Ansett Australia

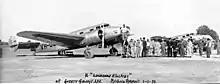
Two Ansett Lockheed Model 10 Electra aircraft at Mildura in 1938

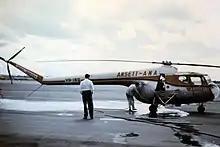
Bristol 171 Sycamore in Ansett-ANA service in Australia around 1960: Note possible spraying arm attachments.

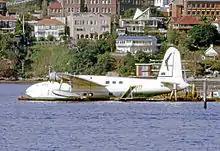
Short S.25 Sandringham of Ansett Flying Boat Services at Rose Bay Water Airport in Sydney in October 1970 when operating the schedule to Lord Howe Island

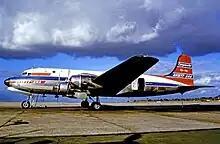
Ansett Douglas DC-4 (a civilianised C-54 Skymaster transport) Cargomaster freighter at Essendon Airport in 1970, wearing the Braniff-inspired Ansett-ANA "Golden Jet" colours

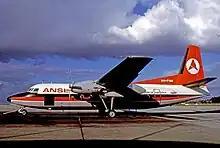
Fokker F27 Friendship of Ansett Airlines in 1970

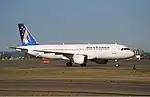
Ansett Australia Airbus A320 in the final 'Starmark' livery at Sydney in 1999

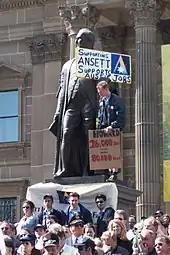
On 14 September 2001, the day of Ansett's closure announcement, thousands of employees met at the State Library of Victoria in Melbourne to protest.

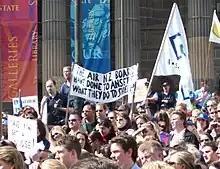
Many employees expressed anger at what they believed was Air New Zealand's culpability in Ansett's financial collapse.

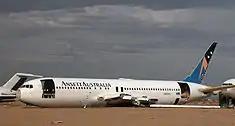
Boeing 767–200 "VH-RMO" being scrapped at the Mojave Airport & Spaceport

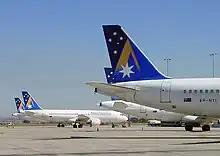
Airbus A320 "Skystars" laid up at Melbourne Airport after the airline's last flight in 2002

Ansett Airways remained a big player as ANA and TAA battled for supremacy in the 1940s and 1950s. Ansett operated around the big two, maintaining budget-fare interstate operations with DC-3s and later Convair CV-340s previously operated by Braniff International Airways in the United States. The airline was backed up by extensive road transport operations, including Ansett Freight Express and Ansett Pioneer Coaches, as well as the Ansair coach-building operation.